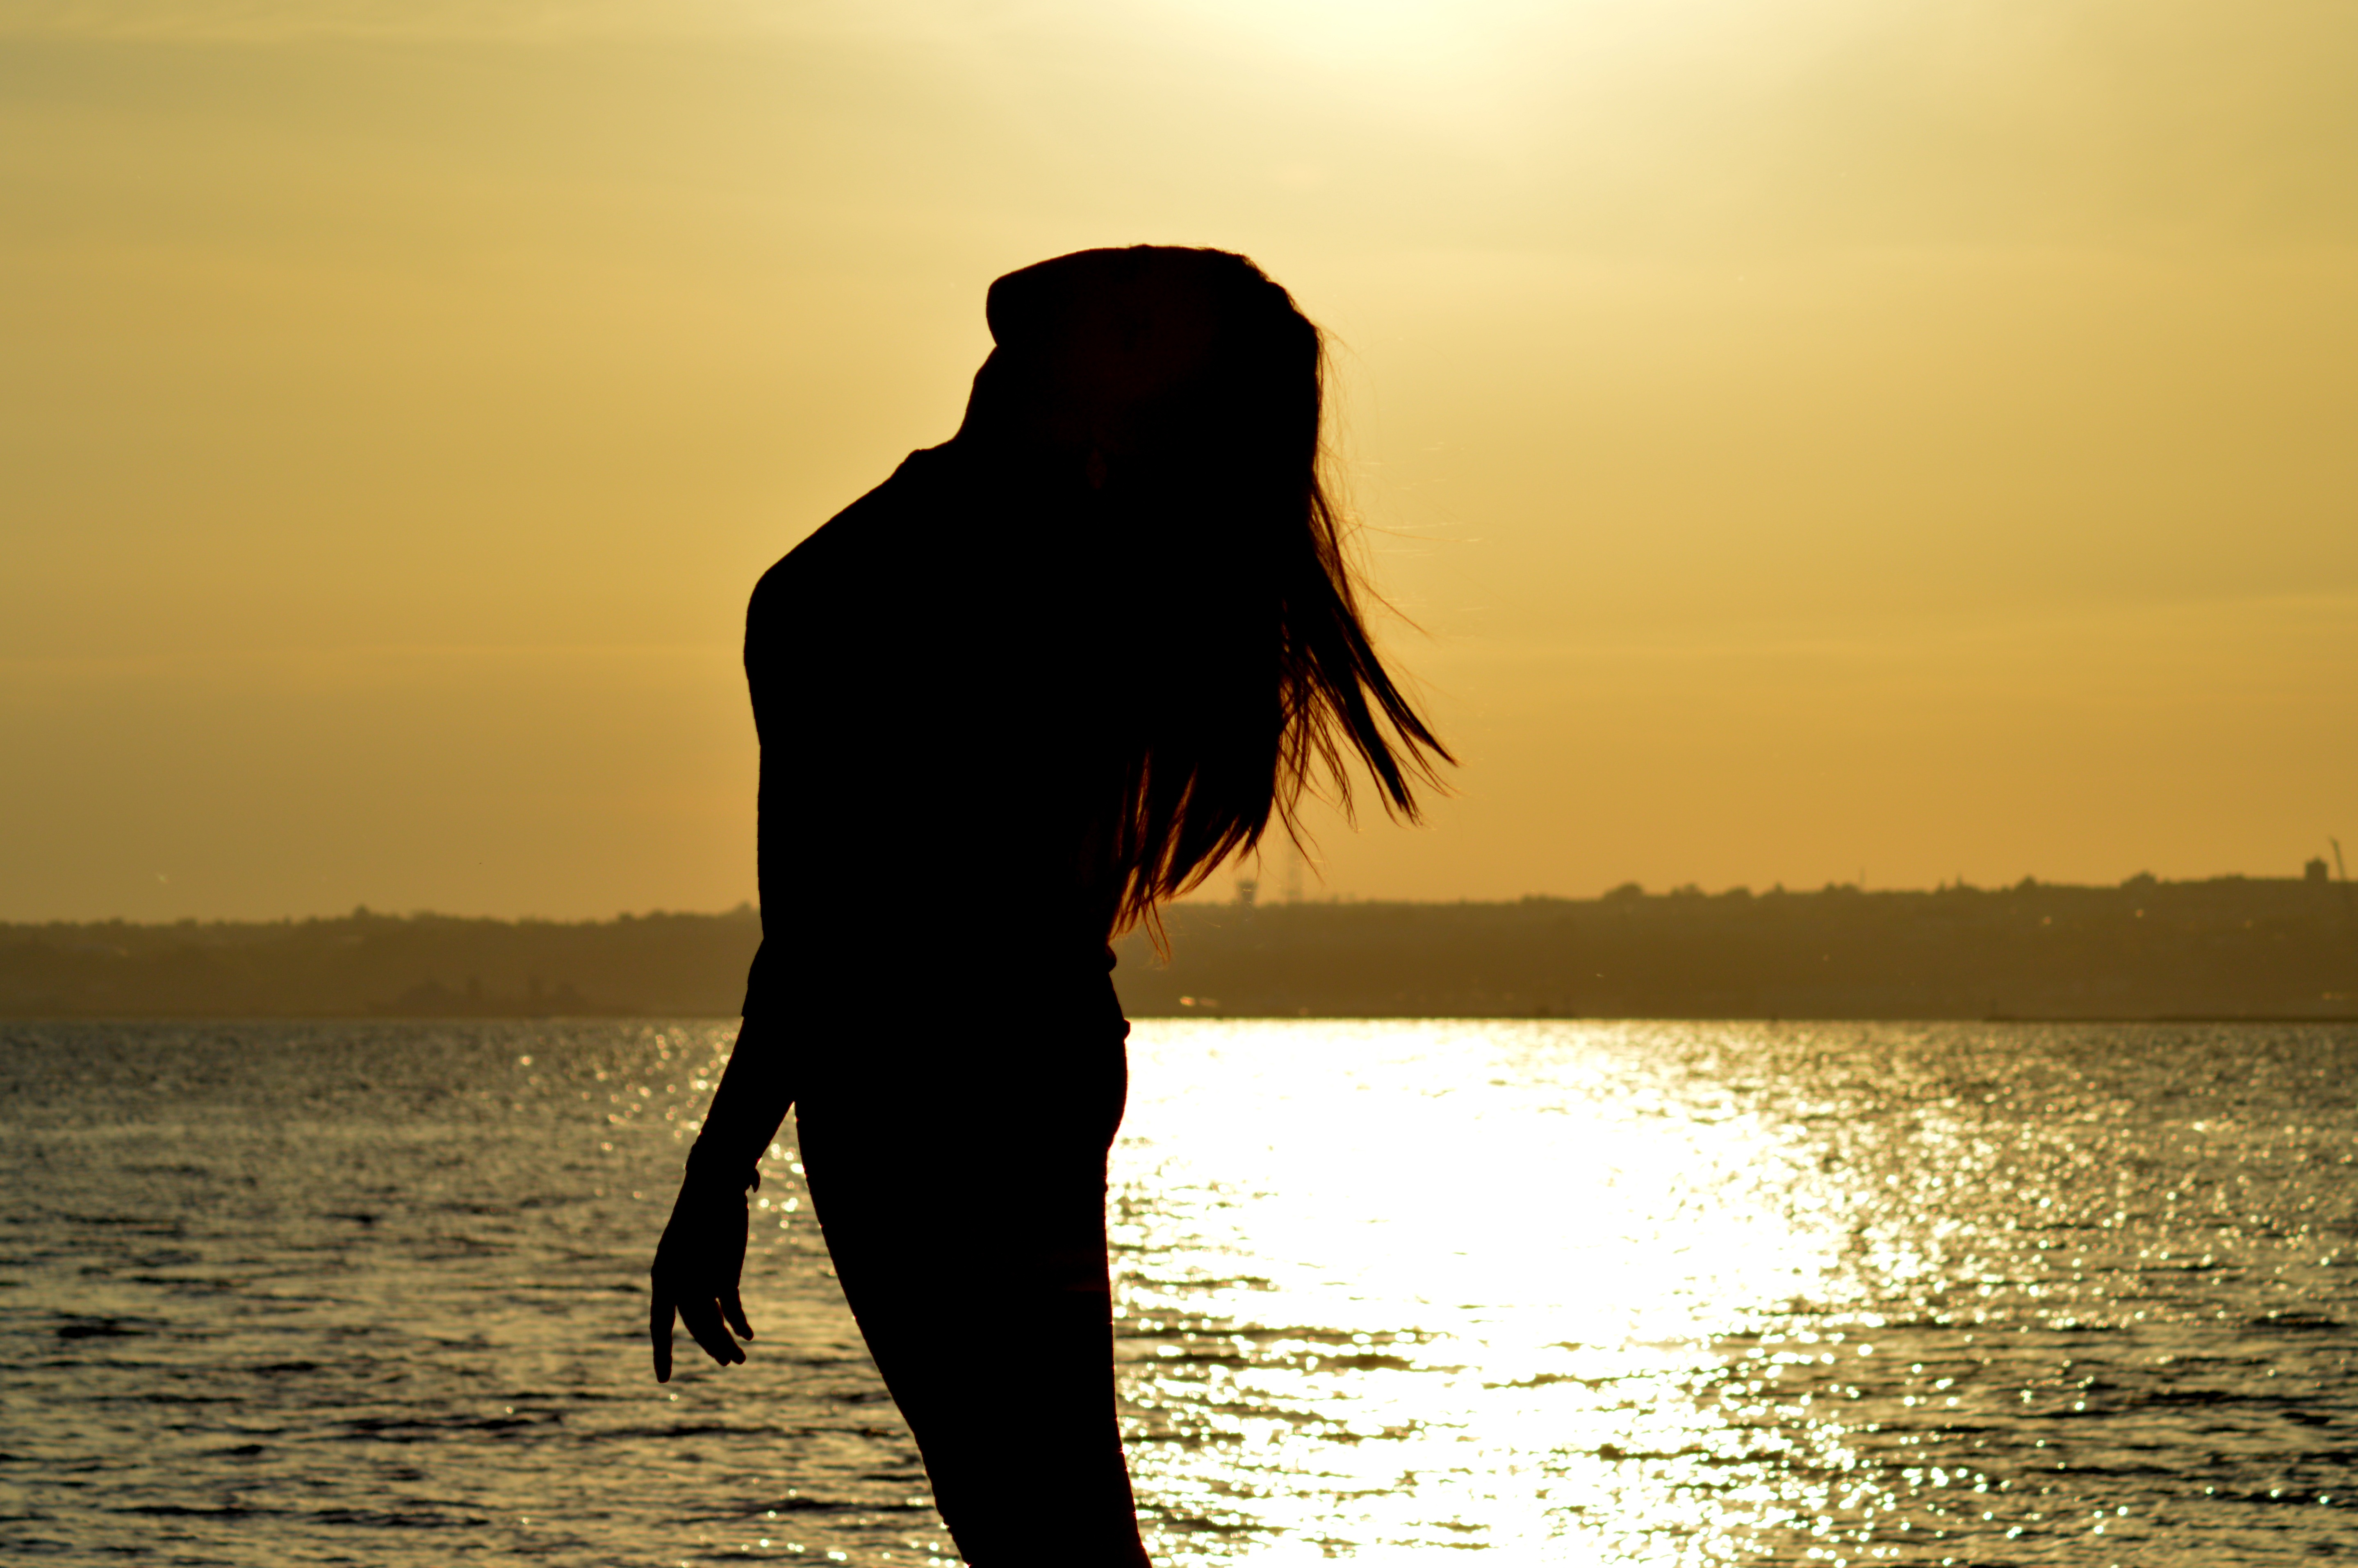
beach, sea, coast, sand, ocean, horizon, silhouette, sky, sun, woman, sunrise, sunset, sunlight, morning, wave, dusk, evening, romance, body of water, emotion, sunset on the sea, interaction